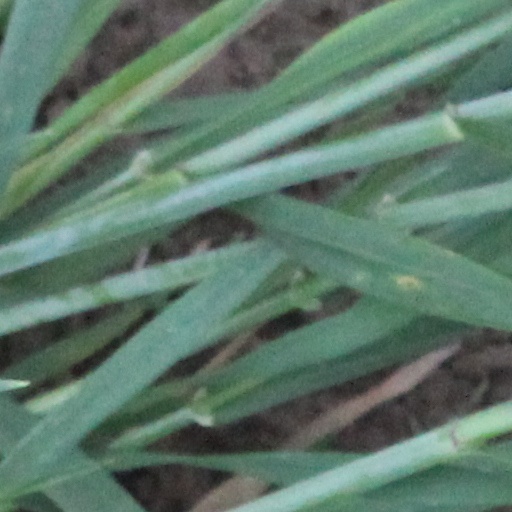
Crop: wheat